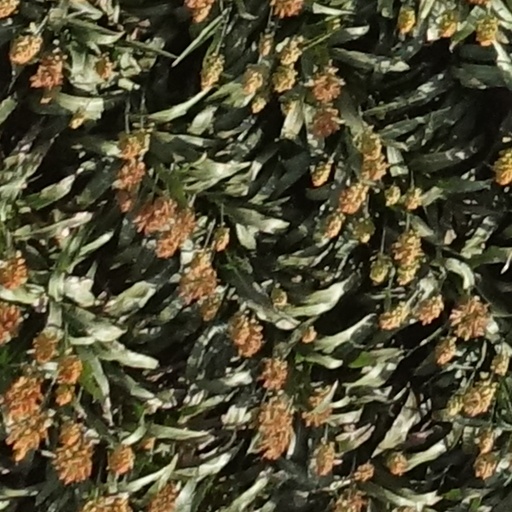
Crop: sorghum